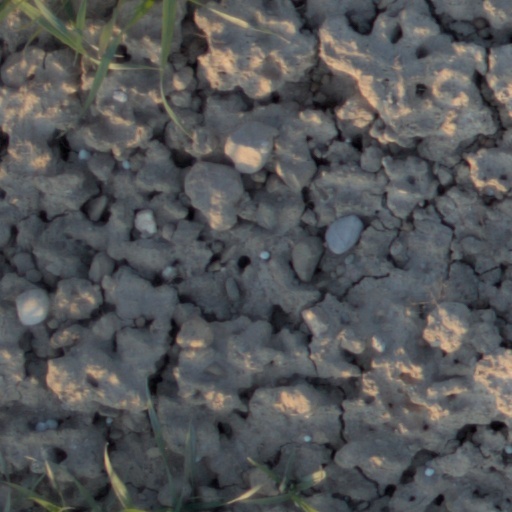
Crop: wheat